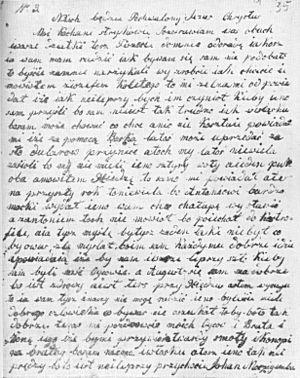
Le silésien du Texas est un dialecte de la langue silésienne utilisée par les Silésiens du Texas dans les colonies américaines de 1852 à nos jours. C'est une variante du silésien dérivée du dialecte d'Opole. Le dialecte a évolué après l'exil silésien autour du village de Panna Maria. Il contient un vocabulaire particulier pour des choses inconnues des silésiens polonais.